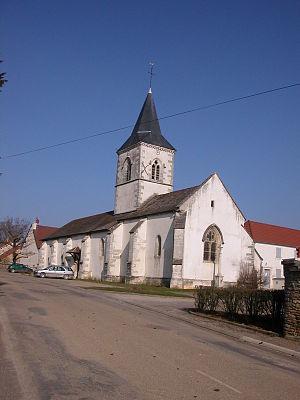
église de MARSANNAY LE BOIS (côte d'or)
Marsannay-le-Bois est une commune française située dans le département de la Côte-d'Or en région Bourgogne-Franche-Comté.